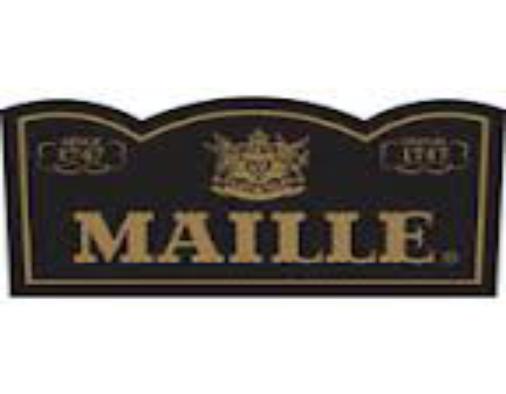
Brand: Maille
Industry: Food